Peter Kern (American businessman)

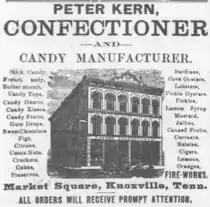
Kern's advertisement, 1881

Kern was born in Zwingenberg (near Heidelberg), Grand Duchy of Baden in 1835. He was trained as a shoemaker in his native country, and immigrated to New York in the early 1850s to practice this trade. By 1857, he had moved to Georgia, where he joined the Confederate army at the outbreak of the Civil War. Fighting with the 12th Georgia Infantry, he was wounded in action in Virginia, and sent home to Georgia to recover.